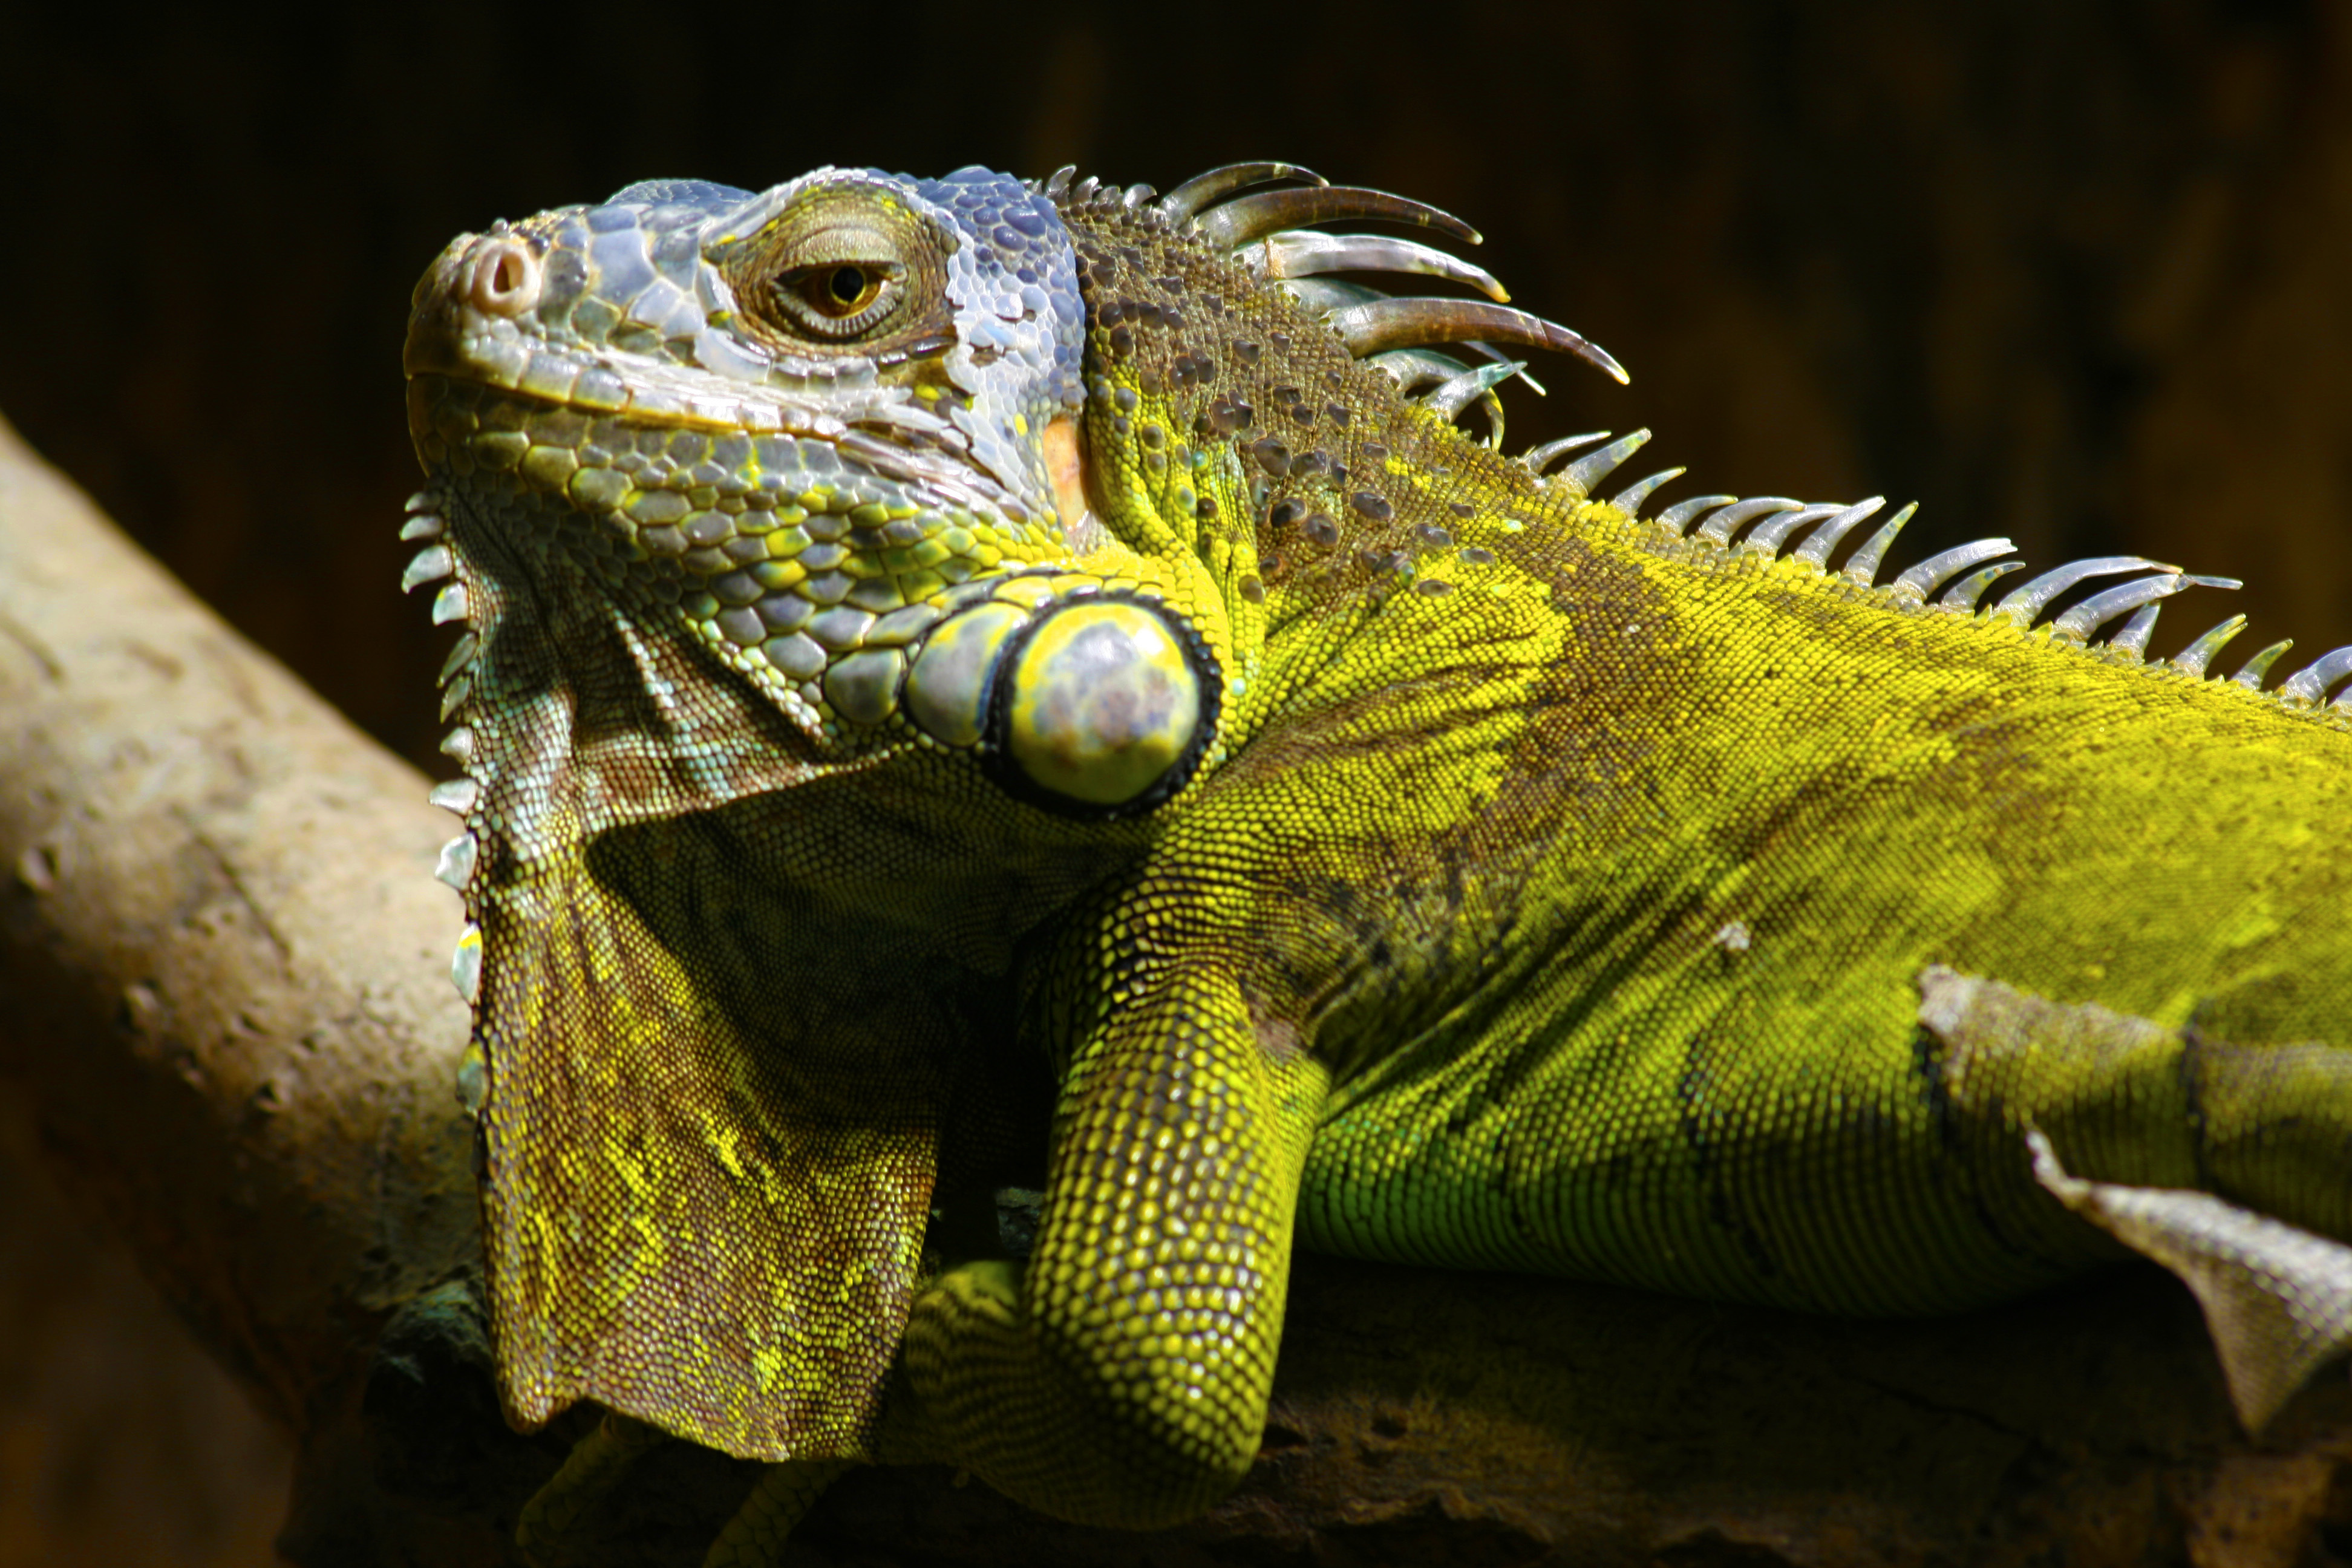
animal, wildlife, green, reptile, iguana, fauna, lizard, close up, chameleon, vertebrate, exotic, iguania, macro photography, agamidae, scaled reptile, african chameleon